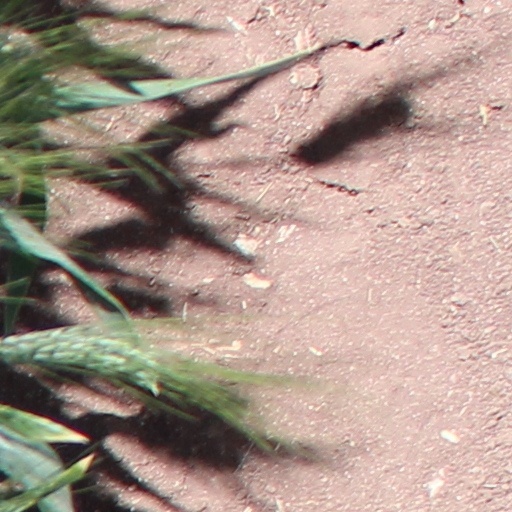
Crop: wheat